Medieval and early modern Africa

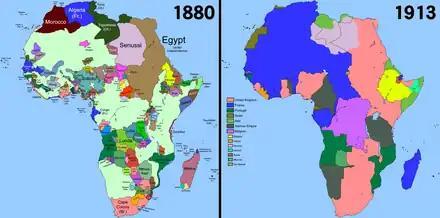
Comparison of Africa in the years 1880 and 1913

The Mali Empire began in the 13th century AD, when a Mande (Mandingo) leader, Sundiata (Lord Lion) of the Keita clan, defeated Soumaoro Kanté, king of the Sosso or southern Soninke, at the Battle of Kirina in . Sundiata continued his conquest from the fertile forests and Niger Valley, east to the Niger Bend, north into the Sahara, and west to the Atlantic Ocean, absorbing the remains of the Ghana Empire. Sundiata took on the title of "mansa". He established the capital of his empire at Niani.